Lavandula

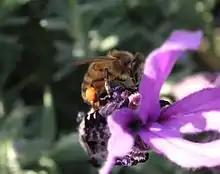
Honey bee on flower

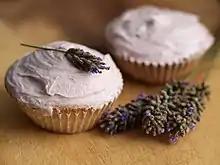
Lavender-flavored cupcakes

The English word lavender came into use in the 13th century, and is generally thought to derive from Old French , ultimately from Latin from (to wash), referring to the use of blue infusions of the plants for bathing. The botanic name "Lavandula" as used by Linnaeus is considered to be derived from this and other European vernacular names for the plants.